Habitat

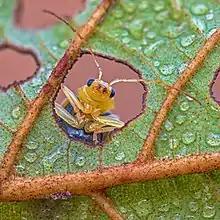
The leaves of an "Alnus nepalensis" tree provide a microhabitat for species like the leaf beetle "Aulacophora indica".

A microhabitat is the small-scale physical requirements of a particular organism or population. Every habitat includes large numbers of microhabitat types with subtly different exposure to light, humidity, temperature, air movement, and other factors. The lichens that grow on the north face of a boulder are different from those that grow on the south face, from those on the level top, and those that grow on the ground nearby; the lichens growing in the grooves and on the raised surfaces are different from those growing on the veins of quartz. Lurking among these miniature "forests" are the microfauna, species of invertebrate, each with its own specific habitat requirements.